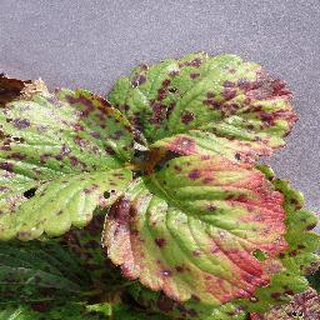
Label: strawberry_leaf_scorch